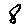
Label: 8